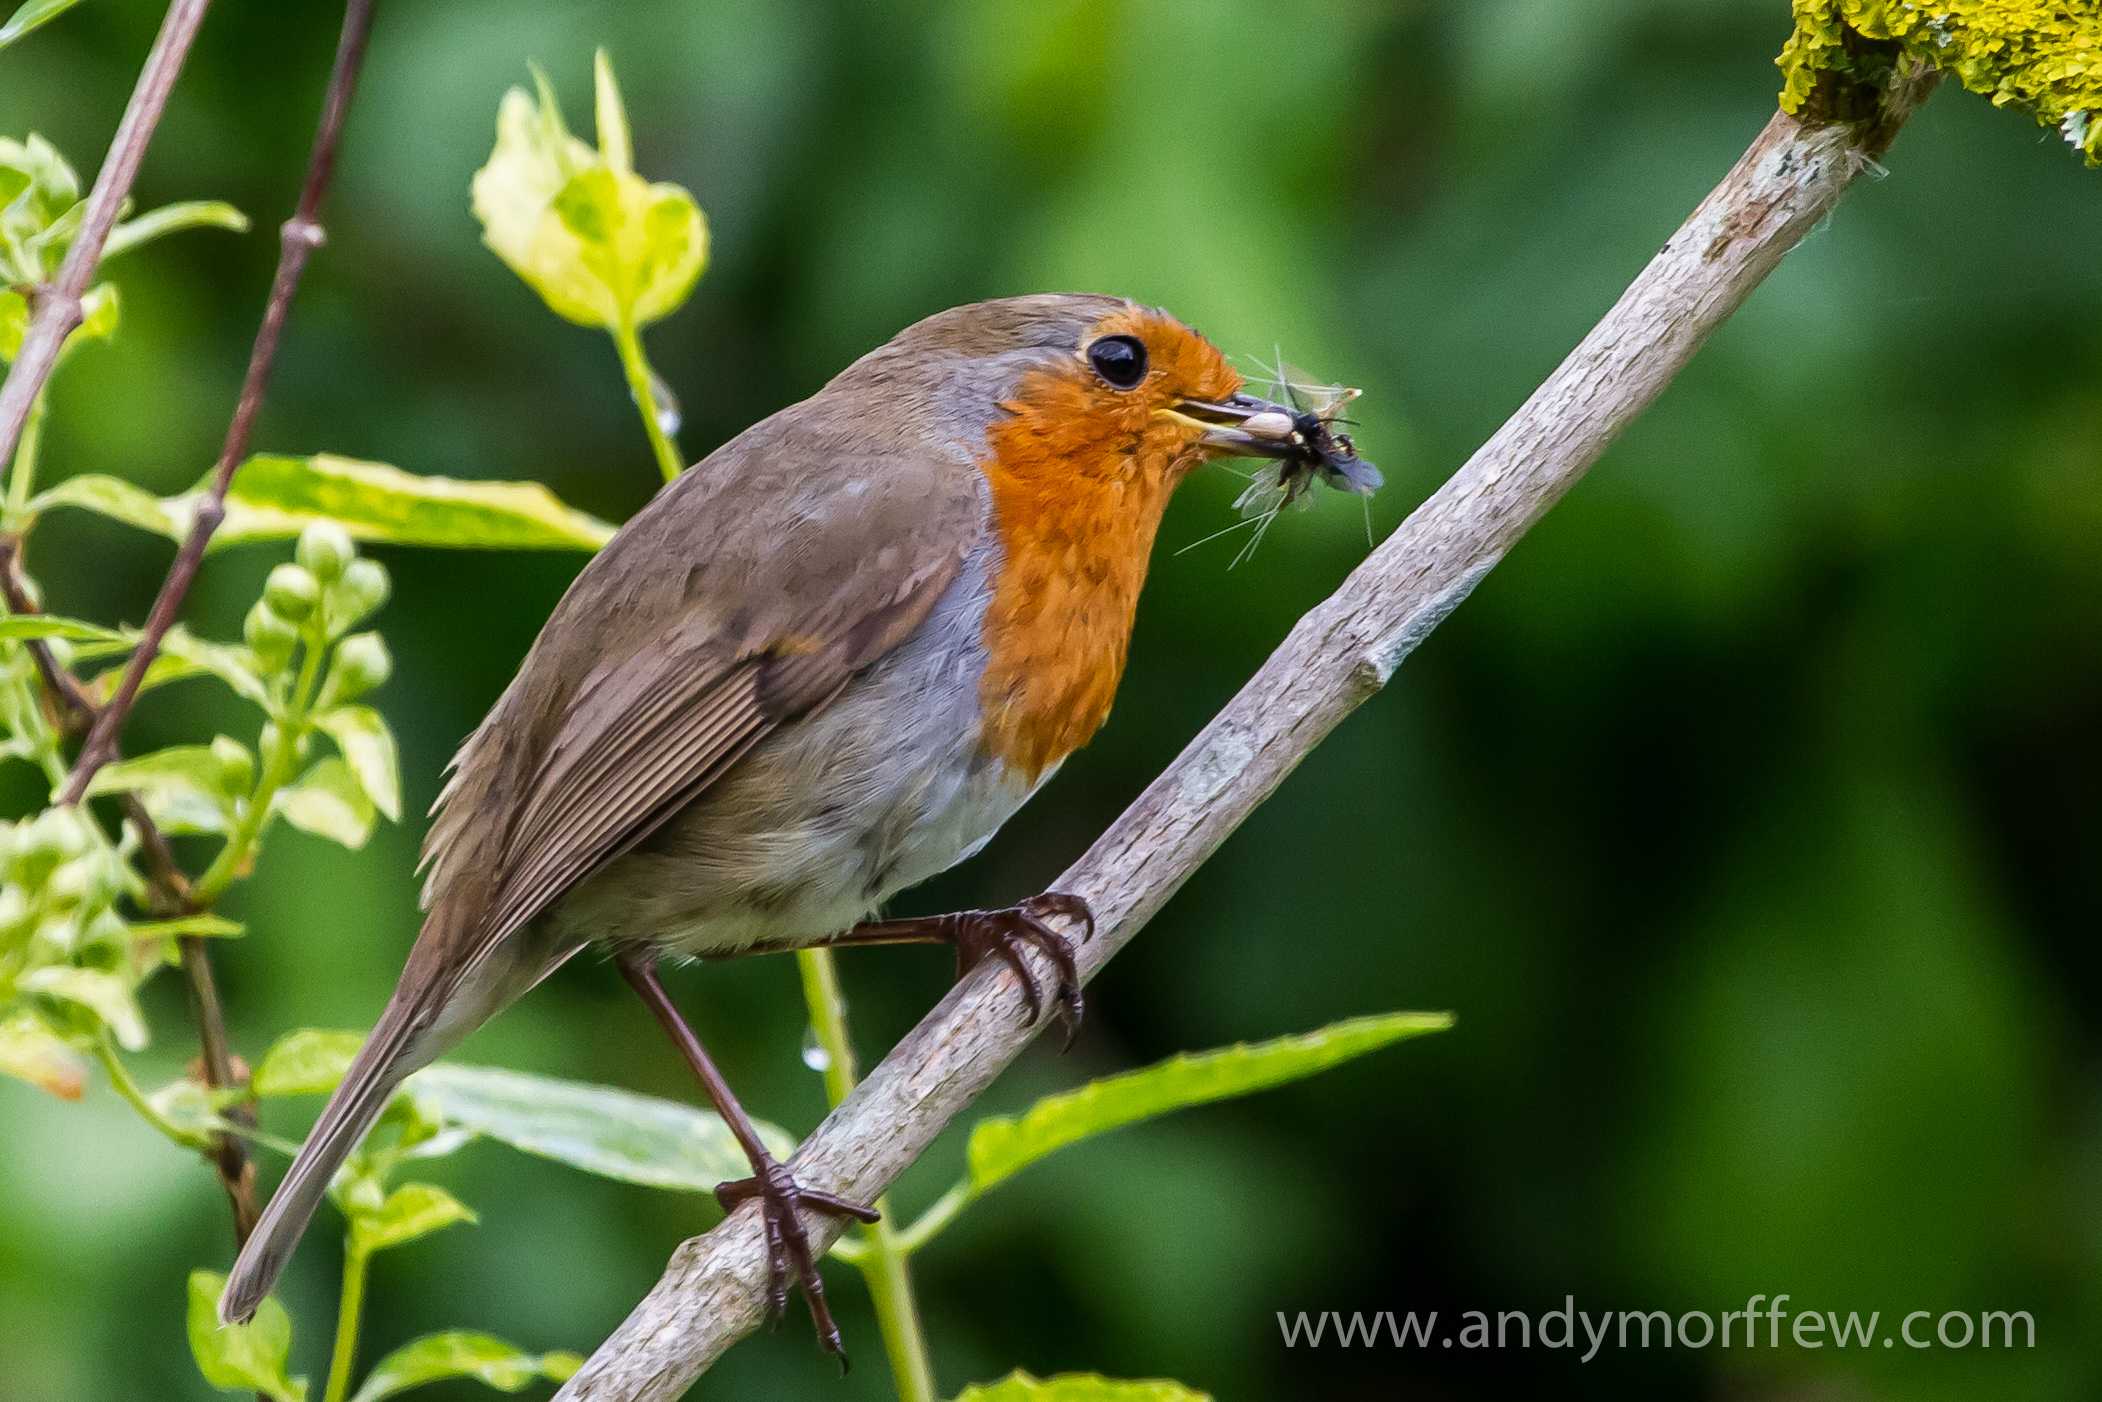
nature, branch, bird, wildlife, food, beak, robin, fauna, insects, vertebrate, finch, birdperfect, blackbird, andymorffew, morffew, naturethroughthelens, itchenabbas, hampshire, old world flycatcher, perching bird, nightingale, ortolan bunting, european robin